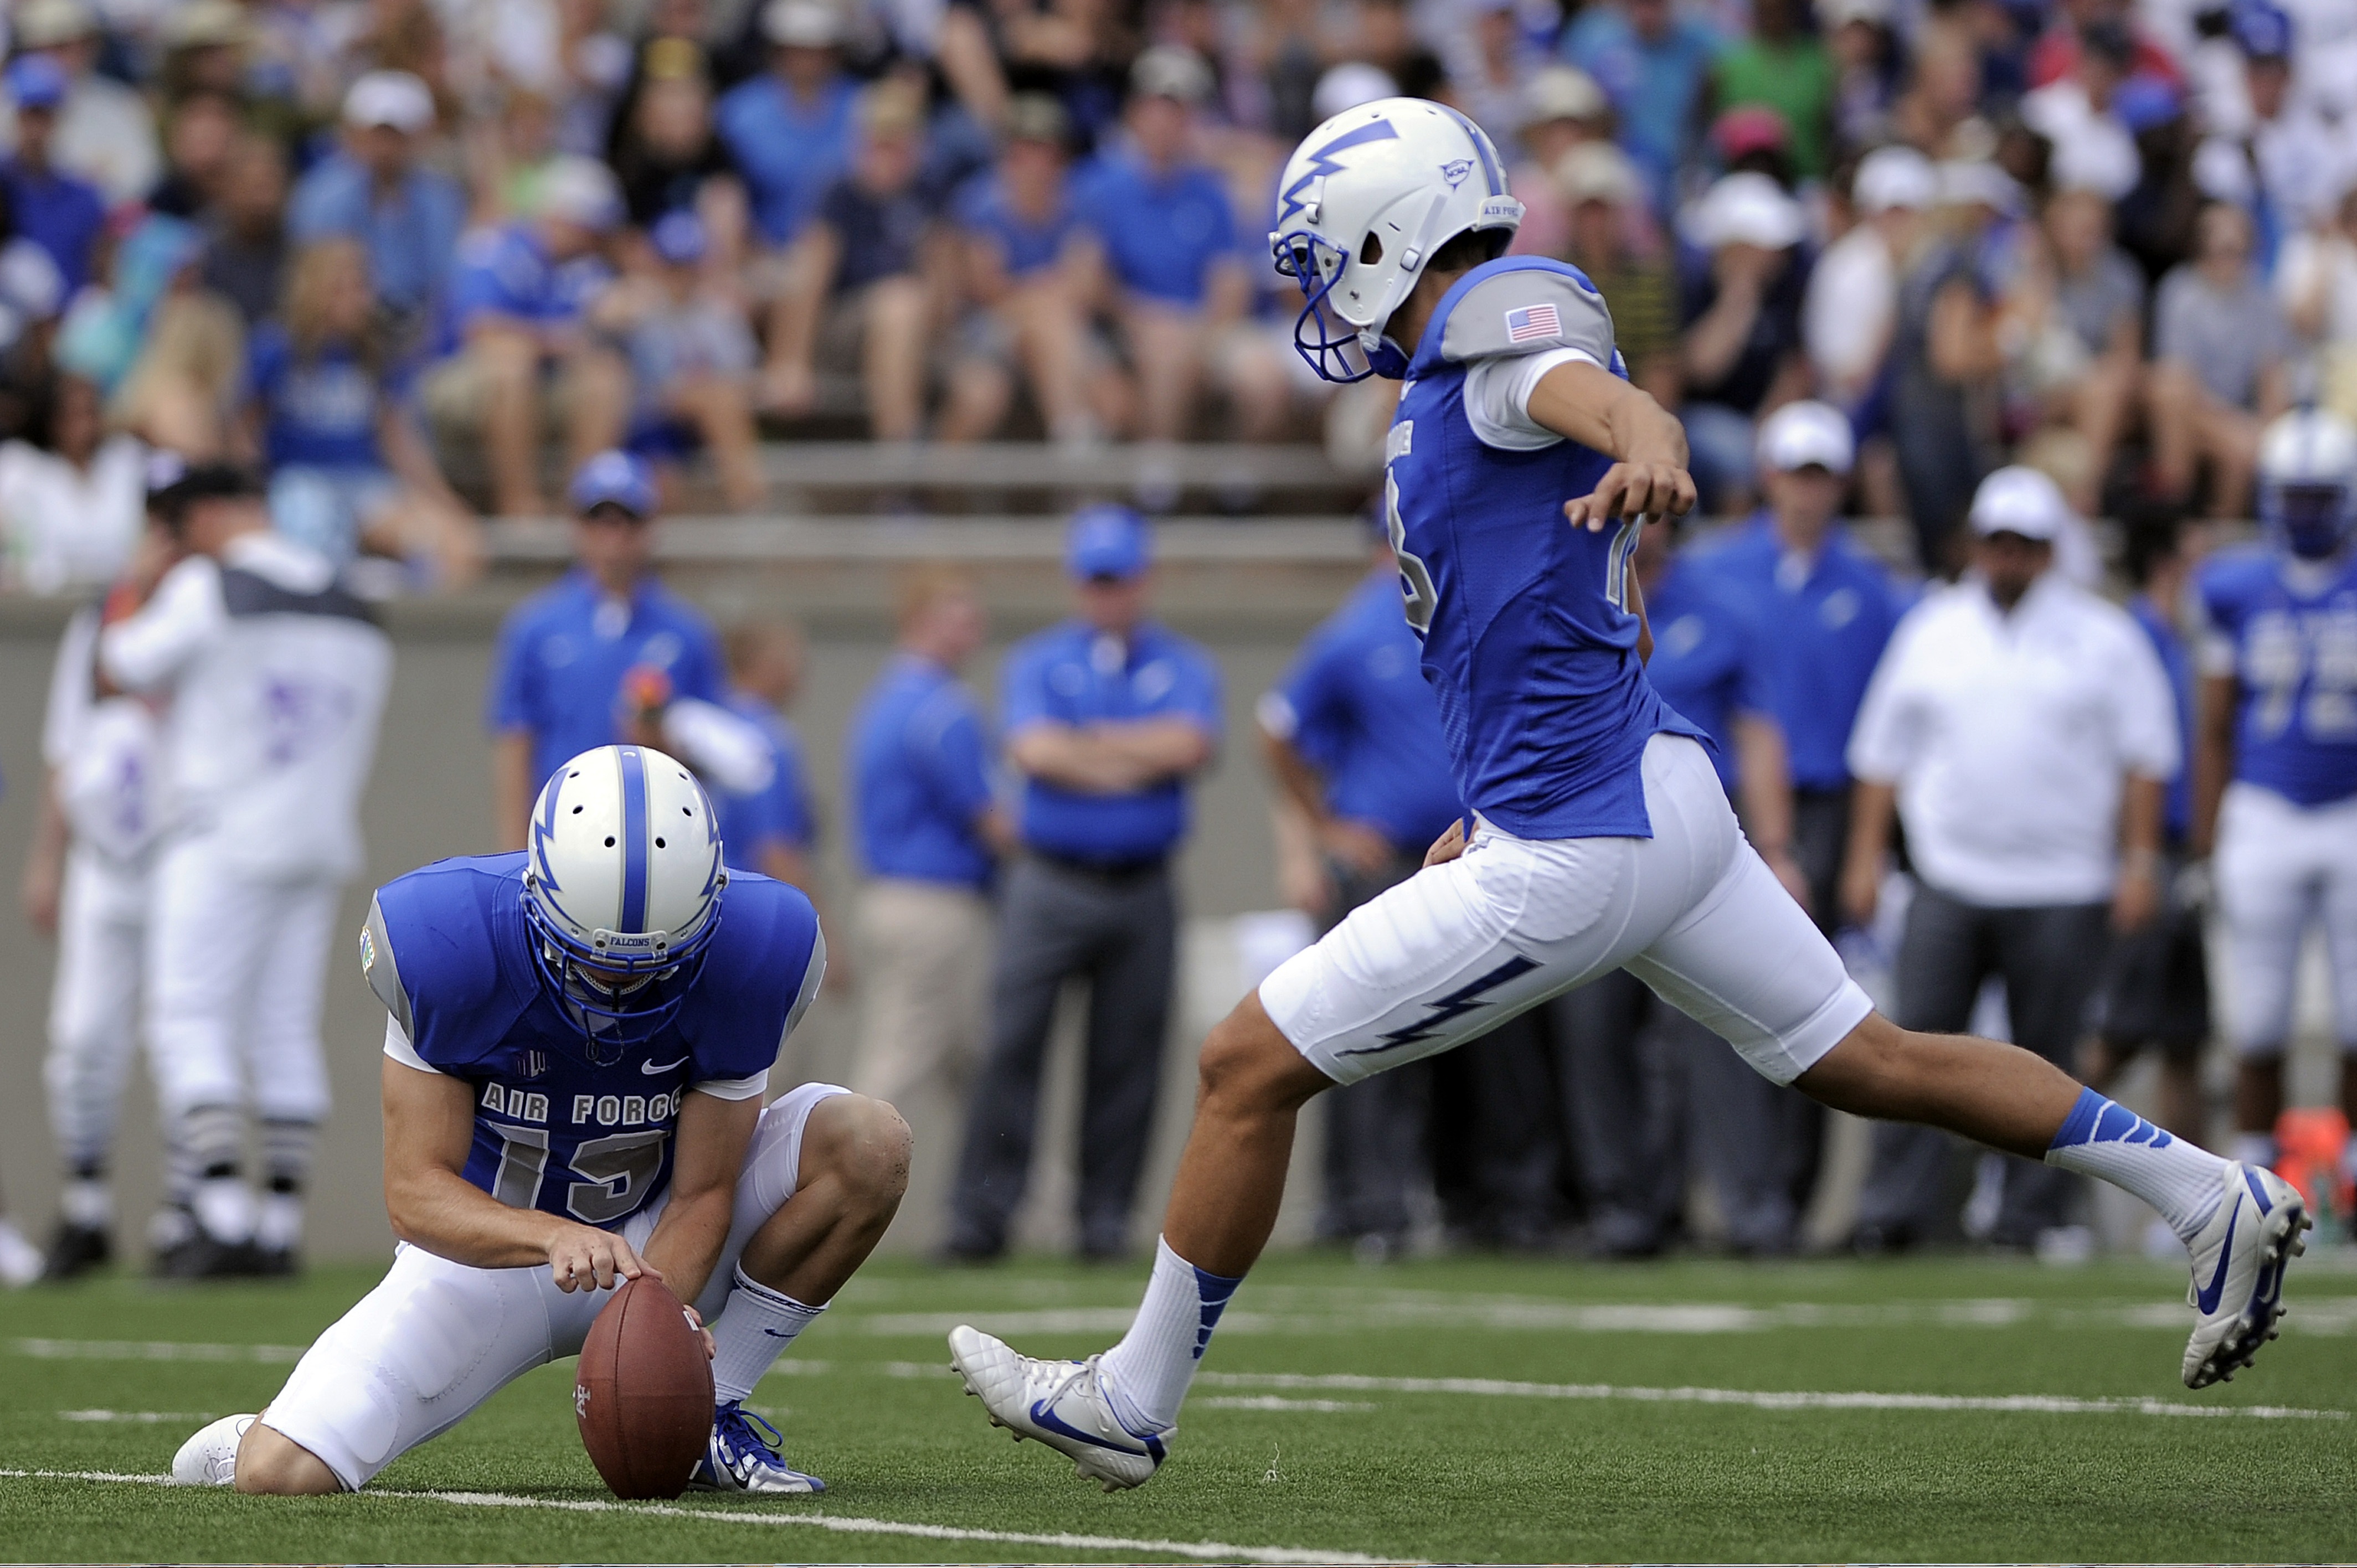
structure, sport, field, soccer, football, stadium, player, competition, place, american, american football, sports, helmet, ball, college, athletes, points, touchdown, tackle, teams, kicker, football player, ball game, holder, team sport, canadian football, sport venue, arena football, gridiron football